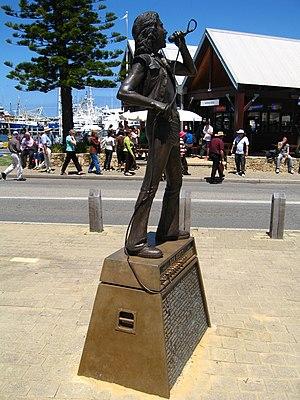
La statue en bronze de Bon Scott à Fremantle Magyar: Bon Scott szobra az ausztráliai Fremantle városában Norsk nynorsk: AC/DC-vokalisten Bon Scott døydde medan gruppa var på veg til å få gjennombrot. Han er heidra med ein statue i heimbyen Fremantle i Vest-Australia. Norsk bokmål: Statue av Bon Scott i Fremantle Português: Estátua de bronze de Bon Scott inaugurada em Fremantle, Austrália em outubro de 2008.